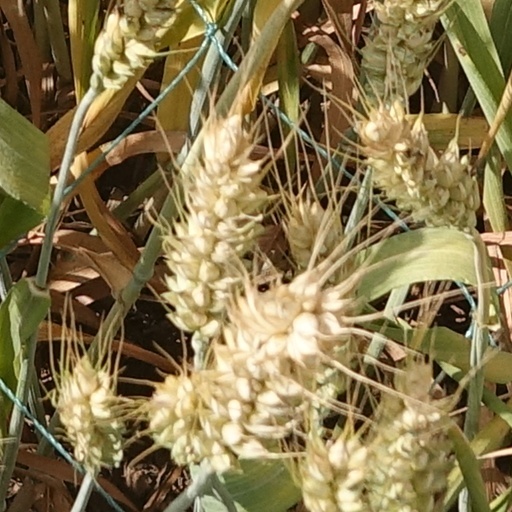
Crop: wheat